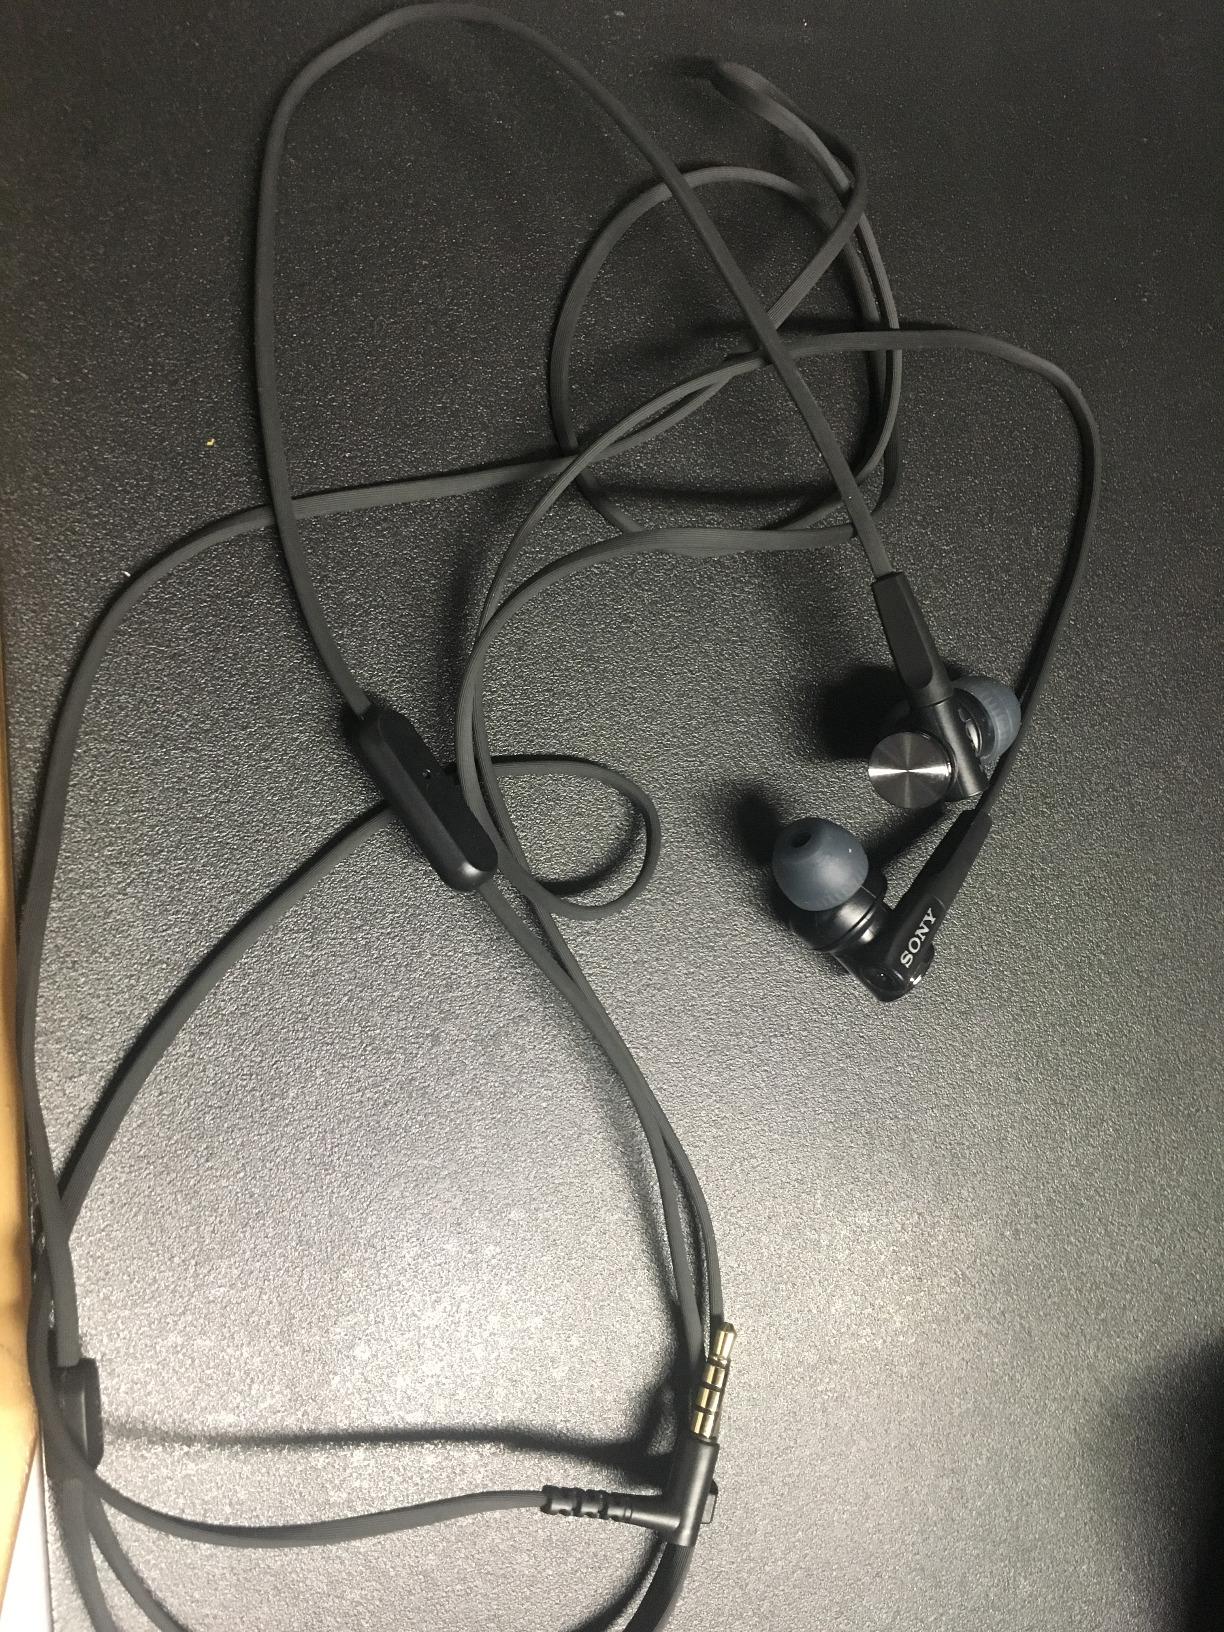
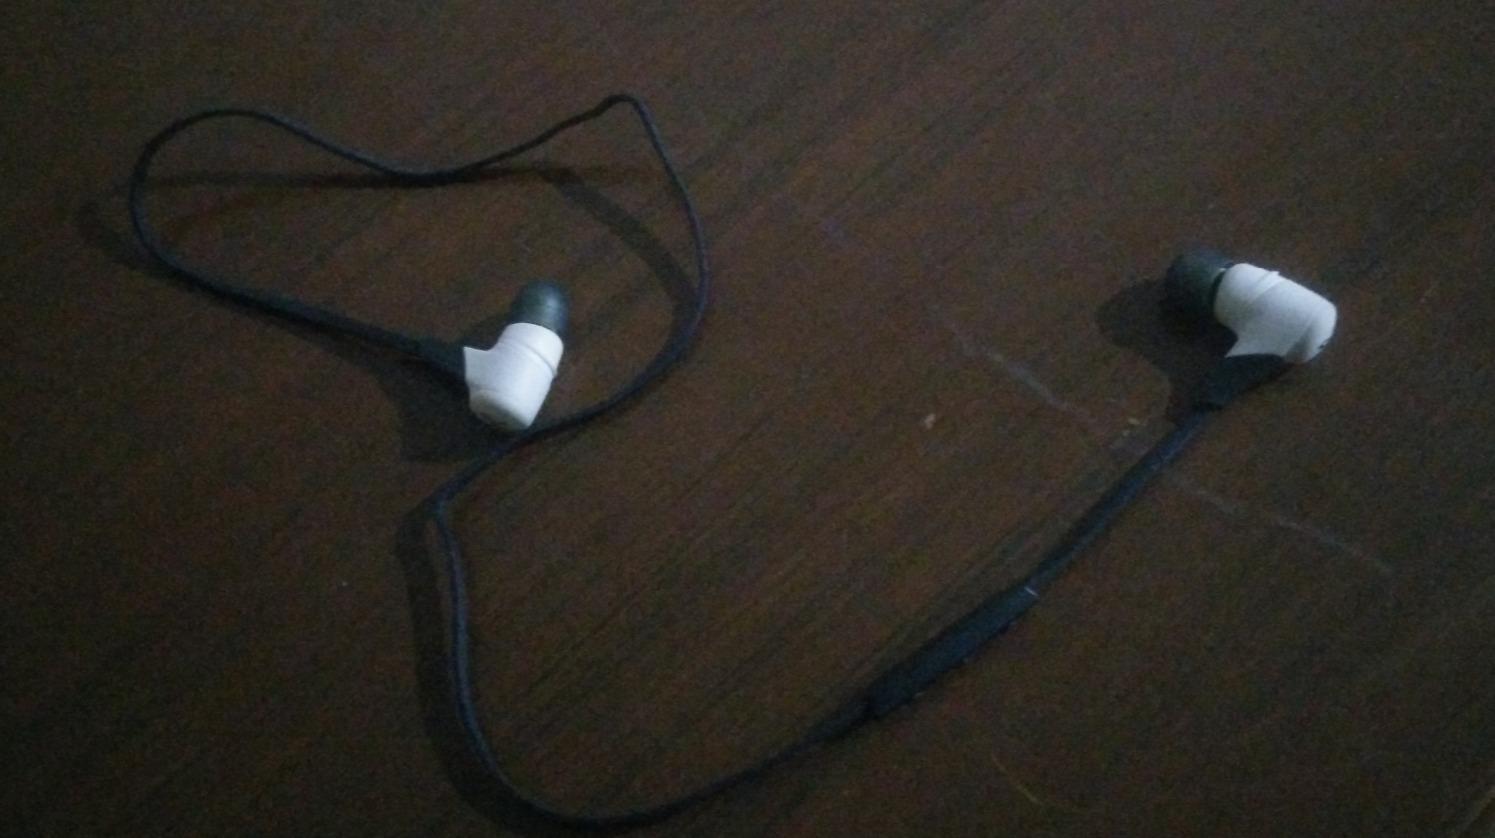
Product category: headphones
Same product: no